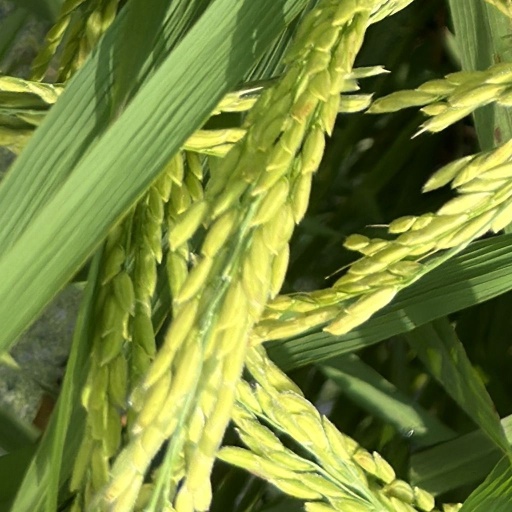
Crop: rice